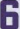
Number: 6